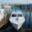
Label: ship